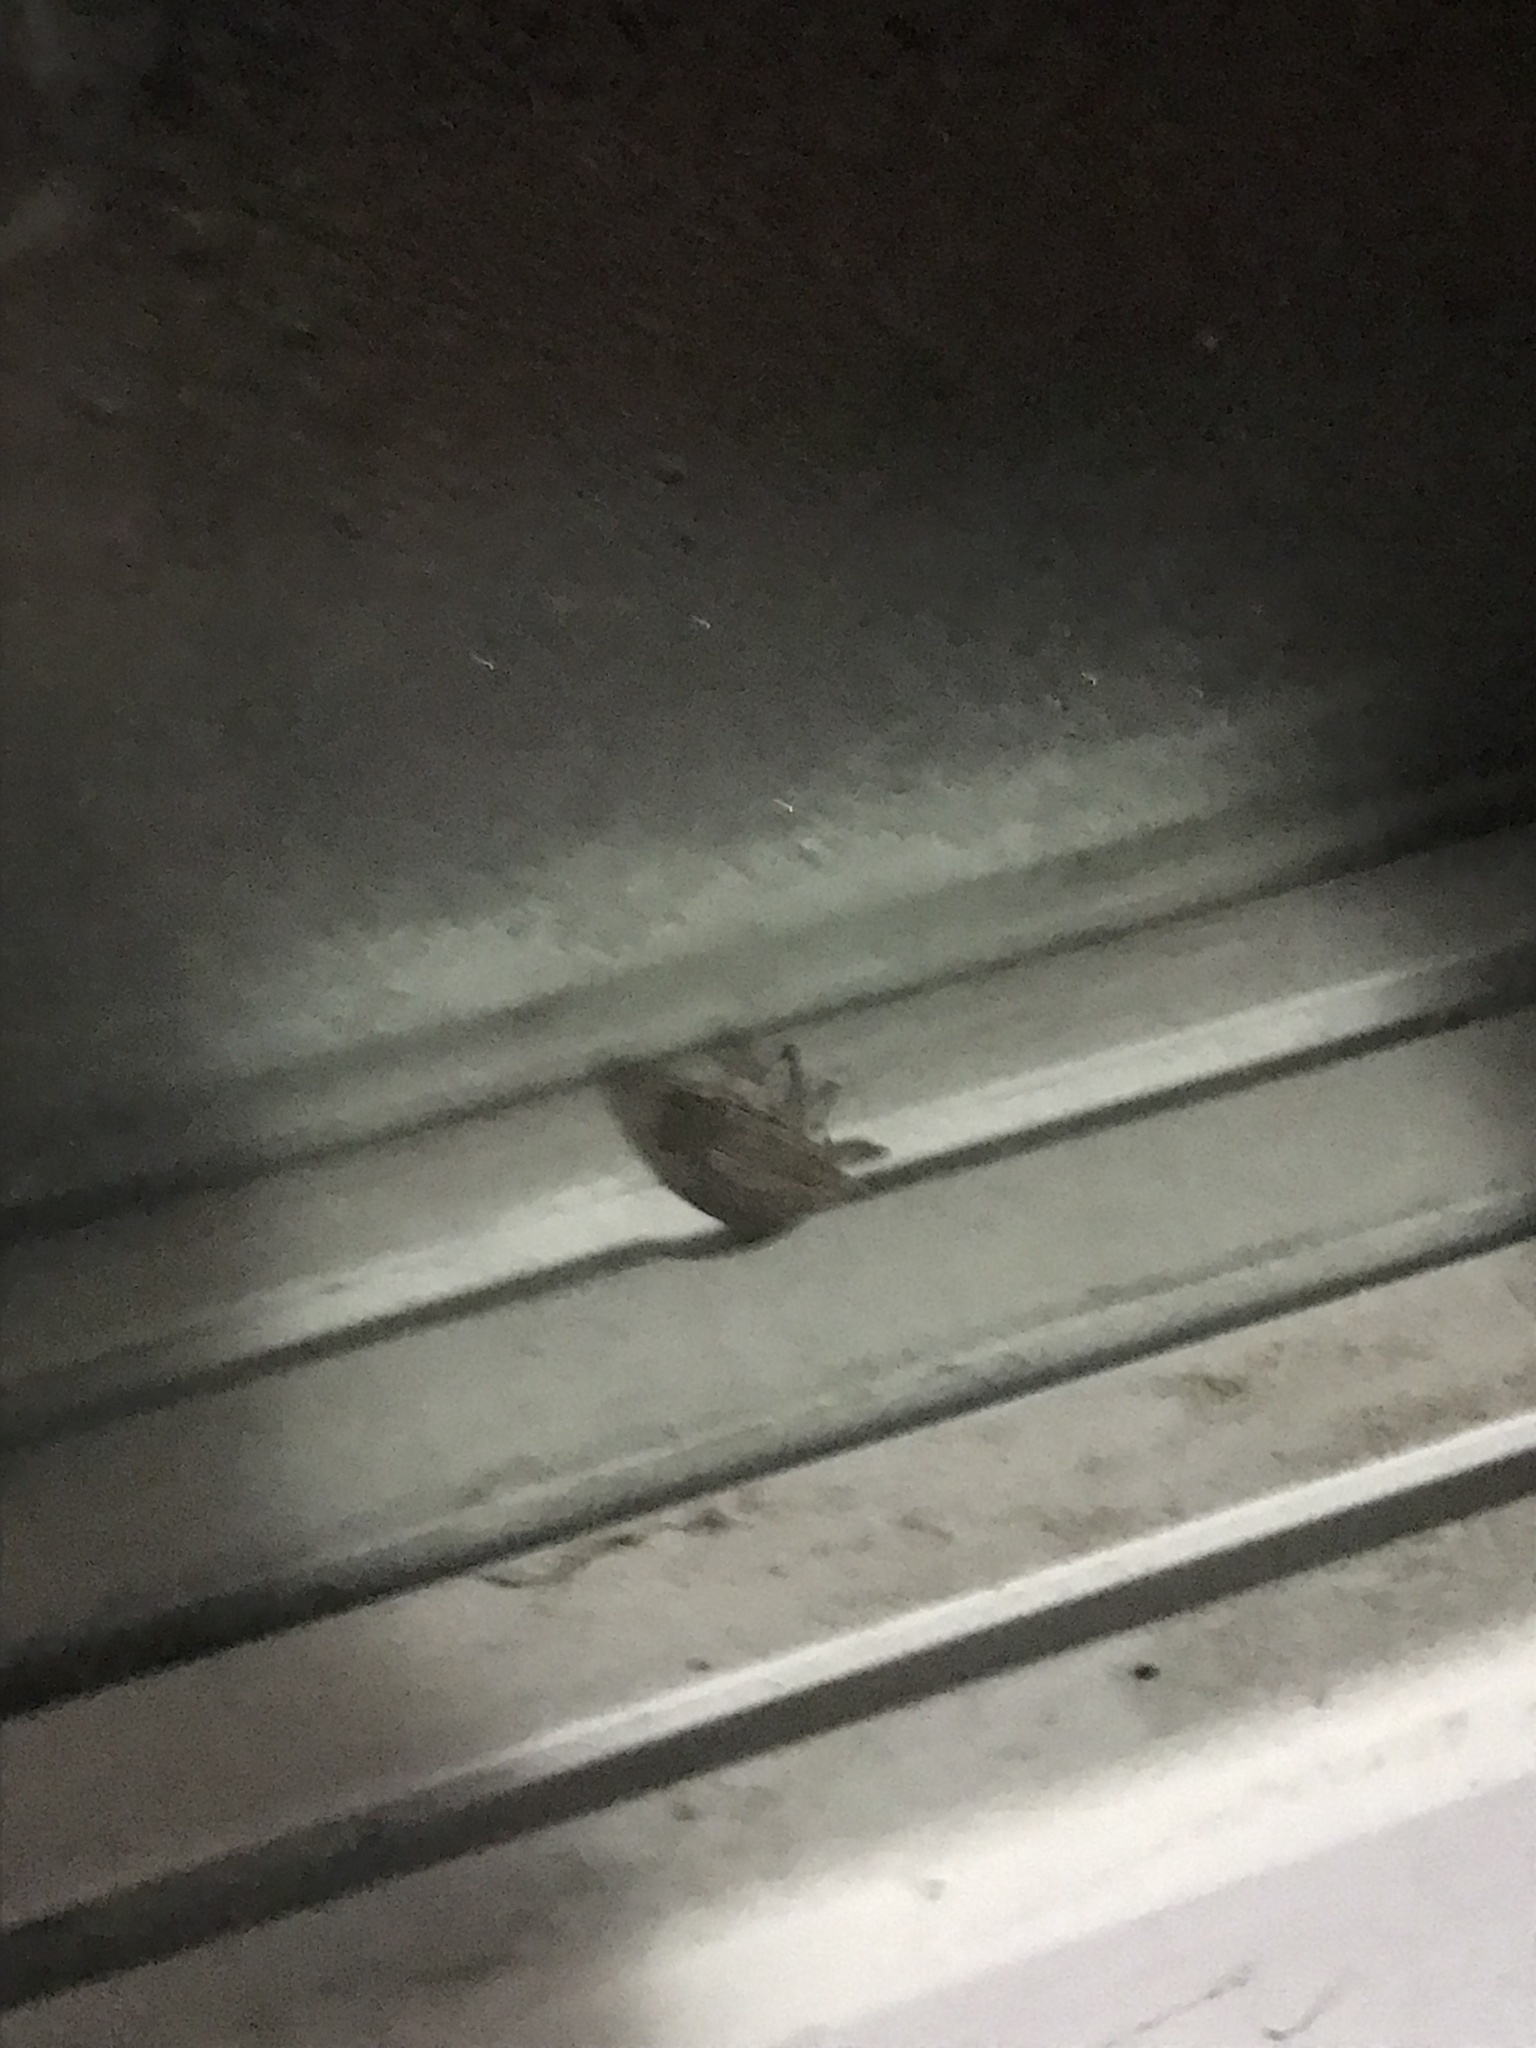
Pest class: stink_bug